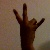
The image shows a hand gesture representing the number 7 in Indian Sign Language.